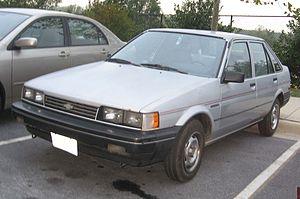
La Chevrolet Chevy II / Nova est une automobile fabriquée par Chevrolet et produite sur cinq générations de 1962 à 1979 puis de 1985 à 1988. La version Nova fut le meilleur modèle dans la gamme Chevy II jusqu'en 1968. La dénomination Chevy II fut abandonnée par la suite, Nova devenant la seule en 1969 avec la troisième génération. Construite sur la plate-forme X-body, la Nova fut remplacée par la Chevrolet Citation en 1979. Le nom Nova est revenu en 1985 jusqu'en 1988 désignant un modèle à traction avant basé sur la Toyota Sprinter.